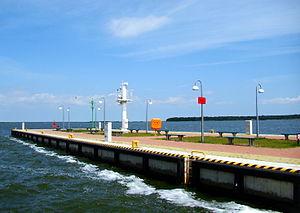
Nowe Warpno est une ville de la voïvodie de Poméranie occidentale, dans le nord-ouest de la Pologne. Elle appartient au powiat de Police. Sa population s'élevait à 1 241 habitants en 2013.